Ratnagiri

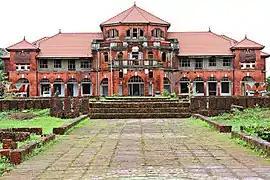
Royal Thibaw Palace, Ratnagiri

Ratnagiri, located along the Konkan coast of Maharashtra, has a rich and diverse history that dates back centuries. It served as the administrative capital under the Sultanate of Bijapur, with its strategic location making it an important military and trade center. The Ratnadurg Fort, originally built by the Bijapur Sultanate, was reconstructed by Maratha king Chhatrapati Shivaji Maharaj in 1670, turning it into a key coastal defense post.